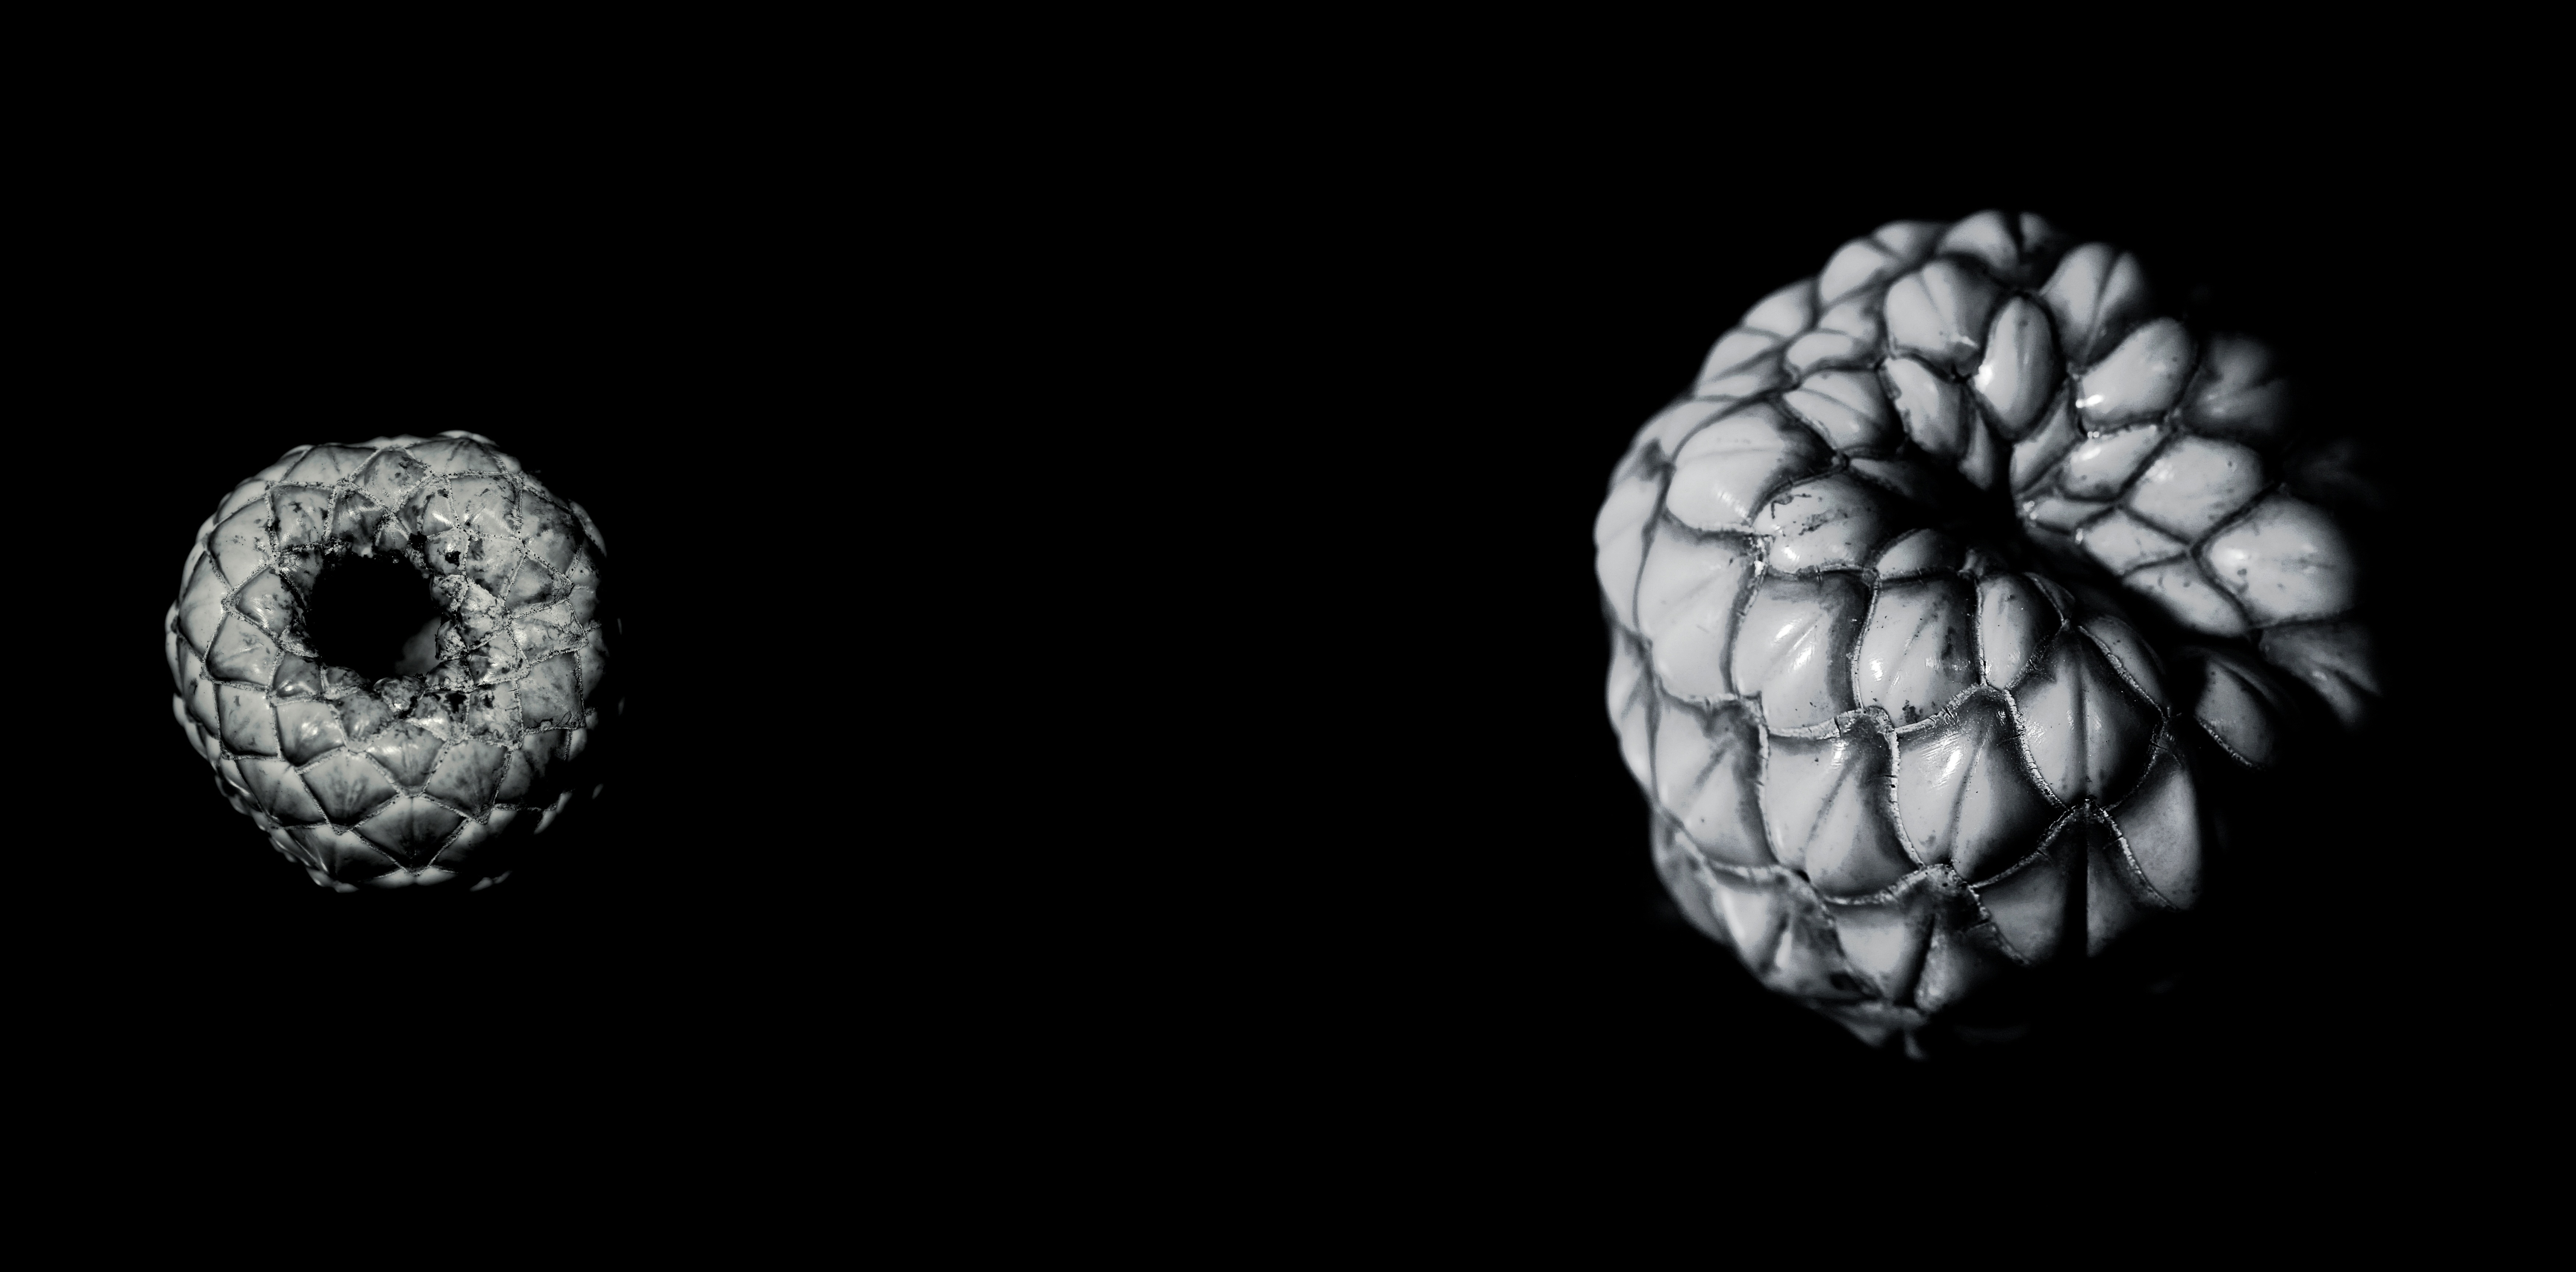
nature, creative, black and white, seed, flower, floral, macro, gray, monochrome, black white, circle, human body, design, eye, symmetry, brain, sphere, organ, medical, nobody, organism, monochrome photography